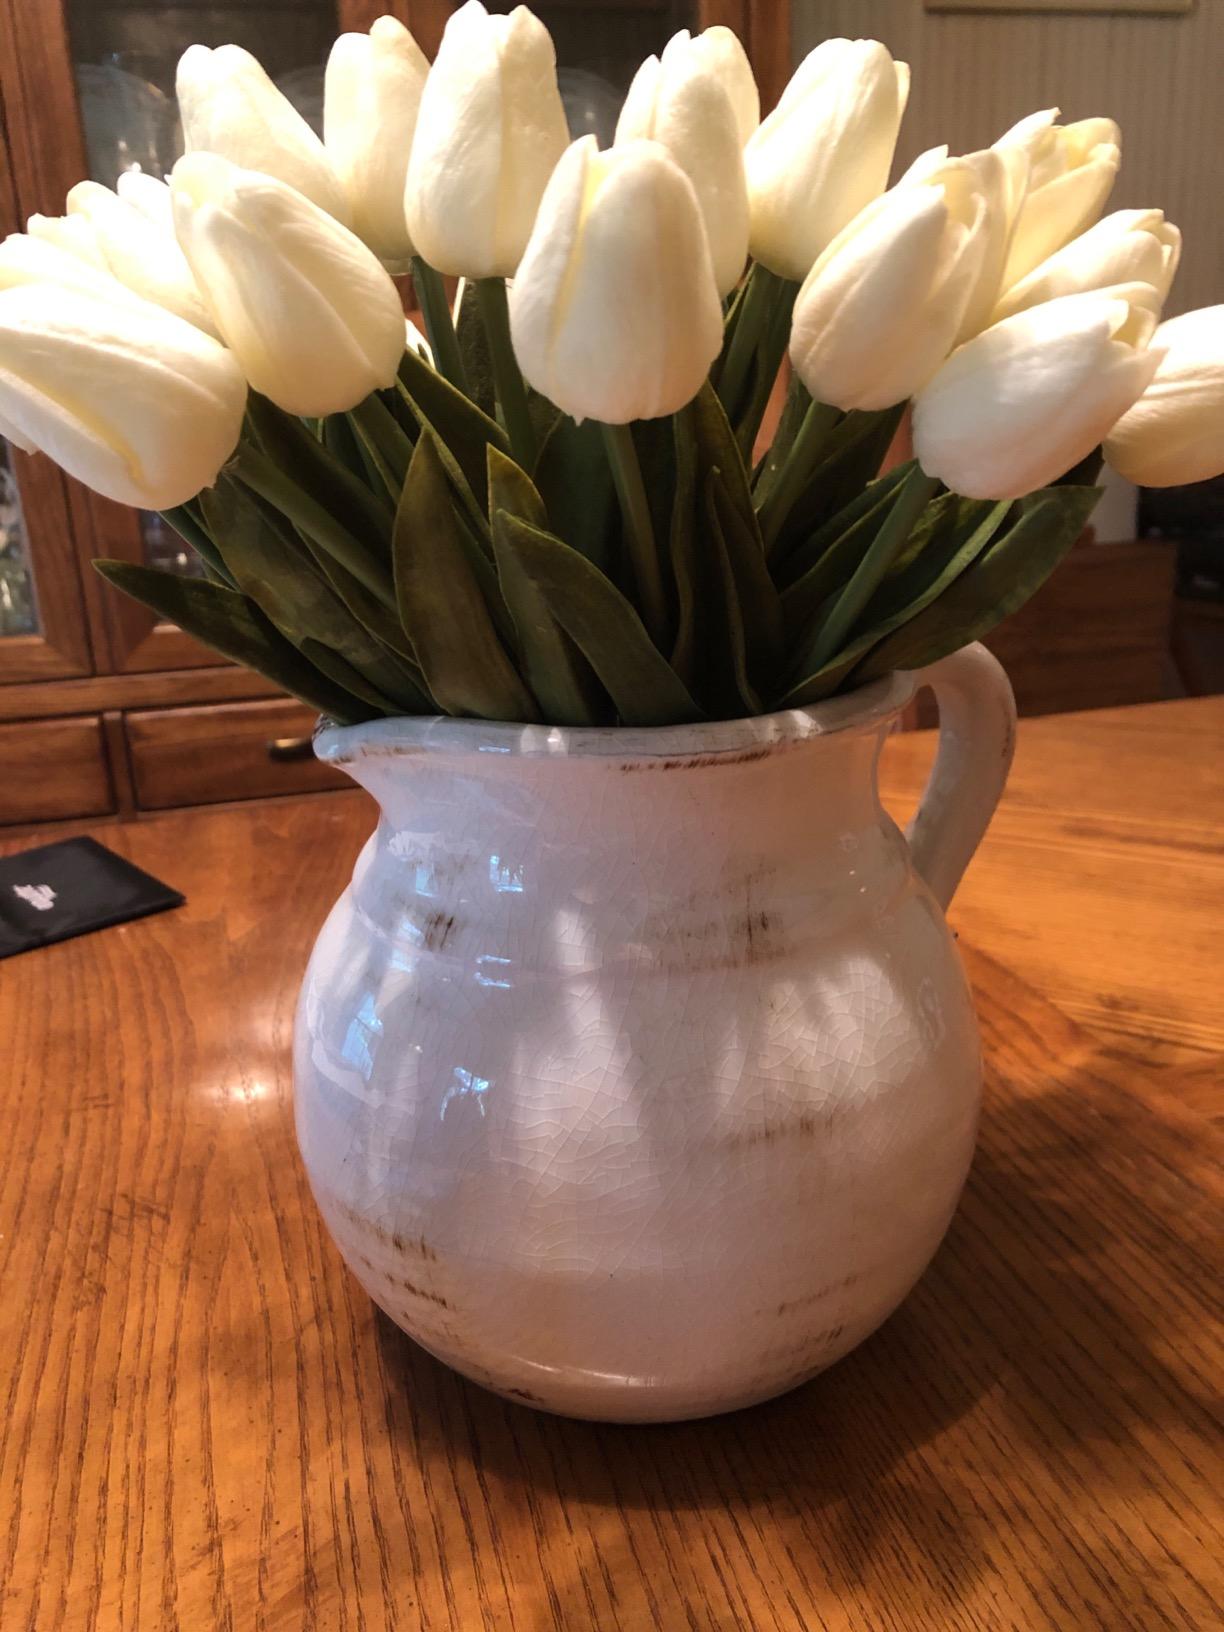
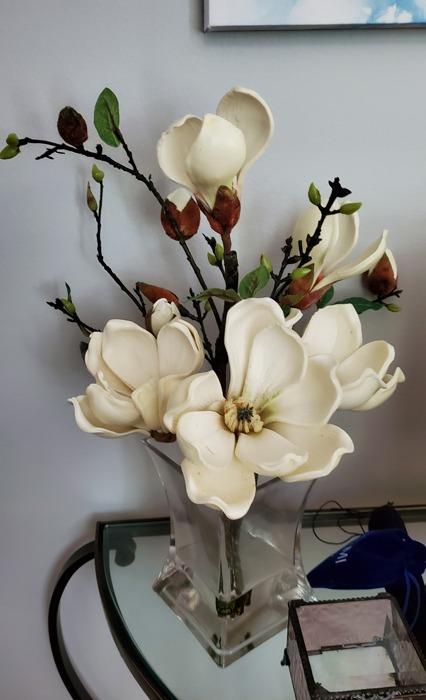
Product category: vase
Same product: no